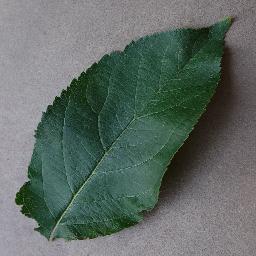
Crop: apple
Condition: healthy